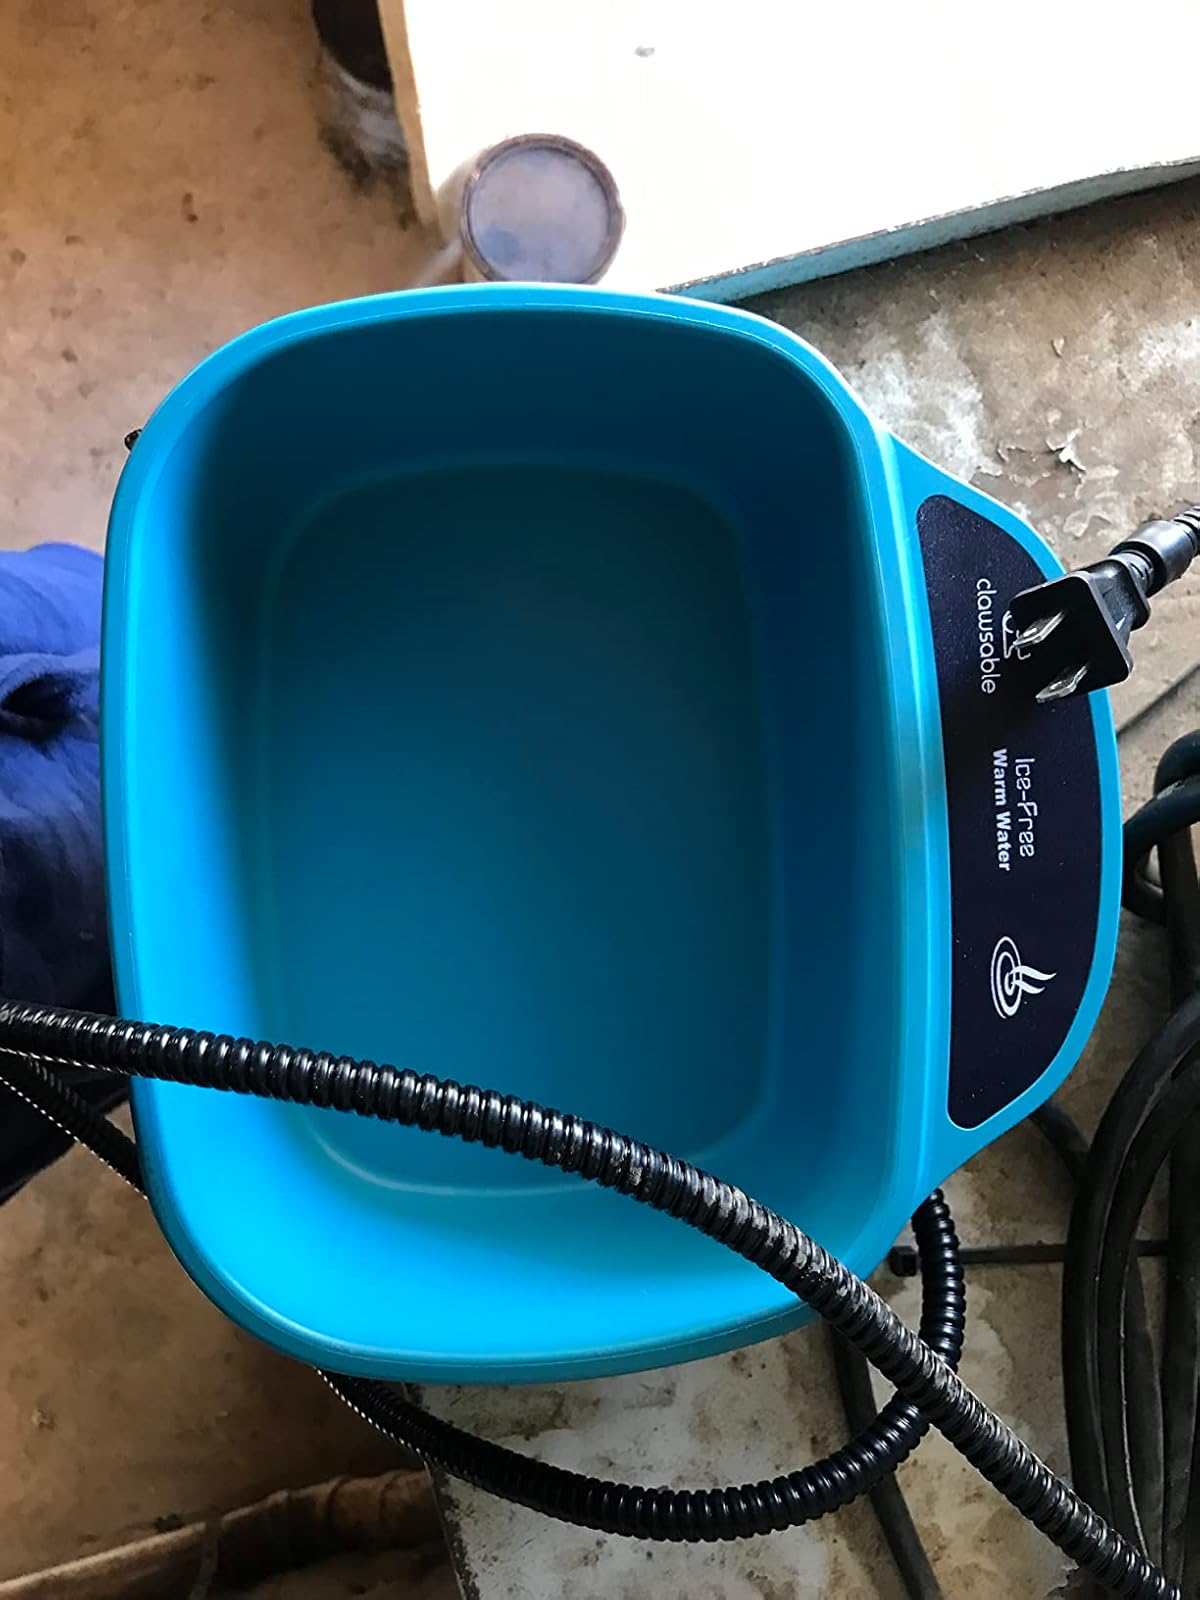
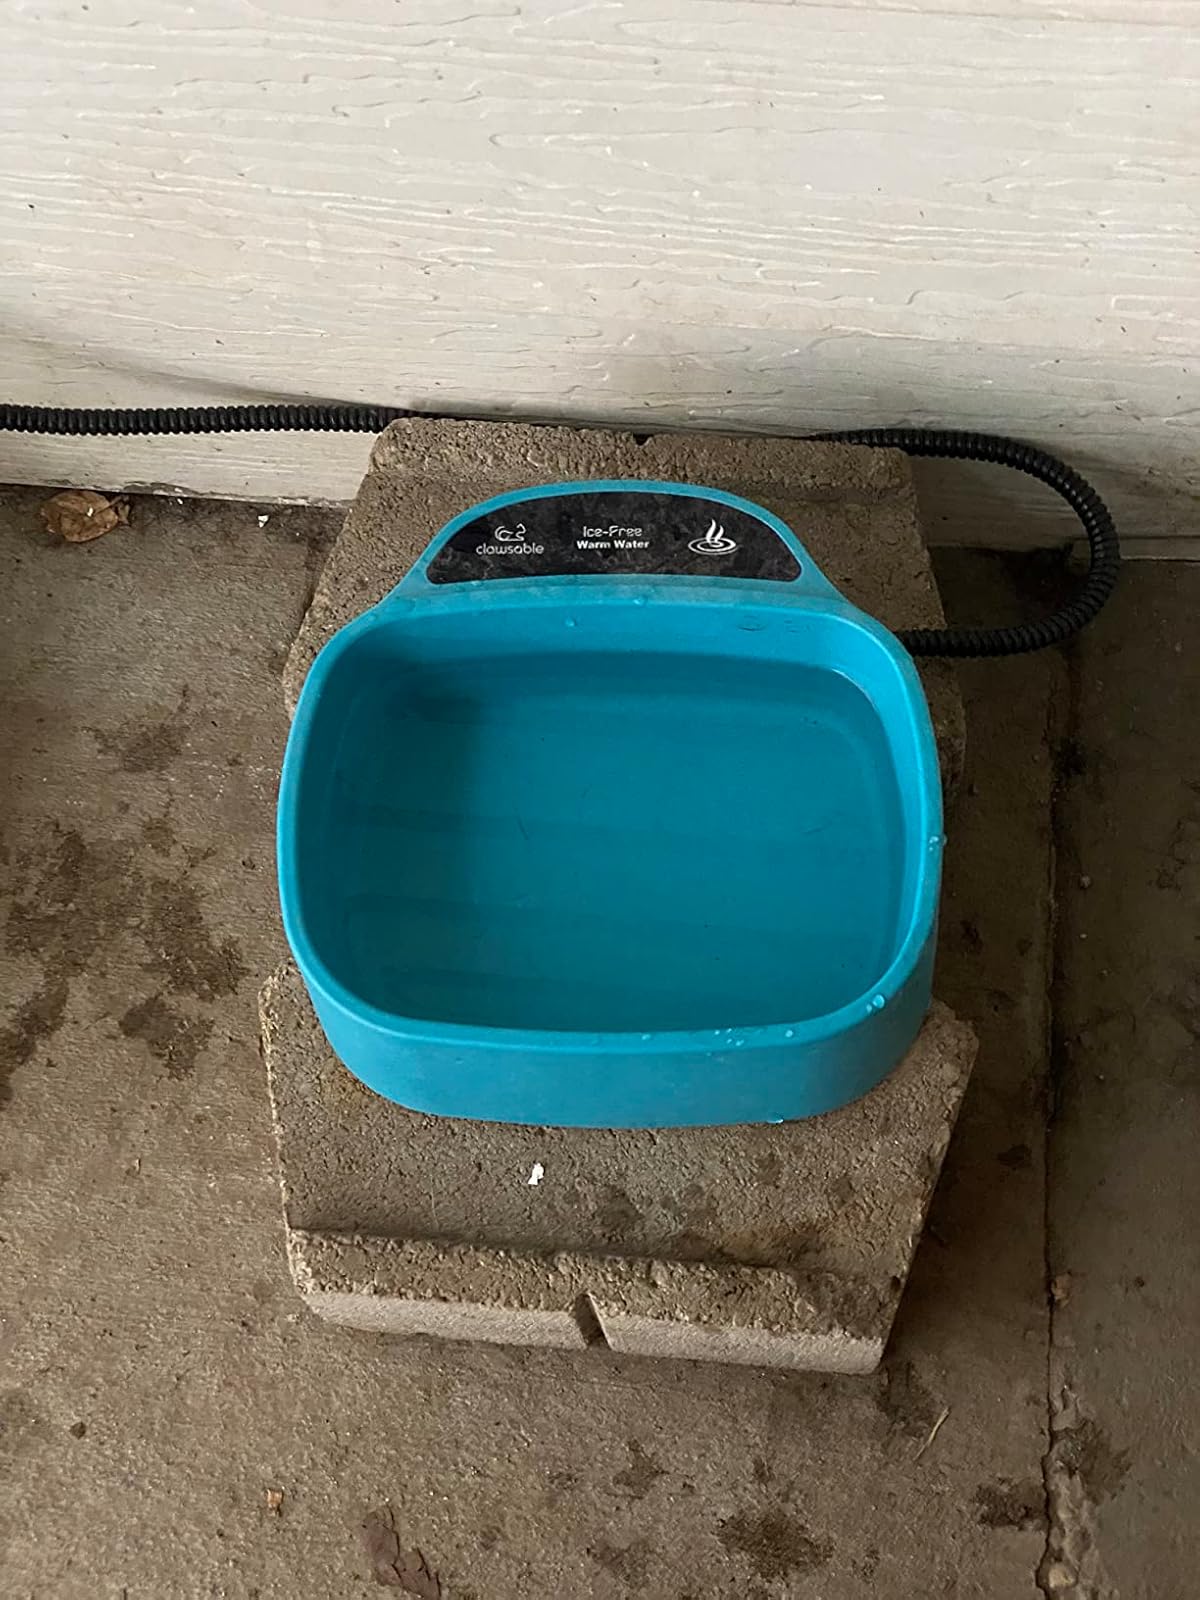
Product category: items_bowl
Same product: yes